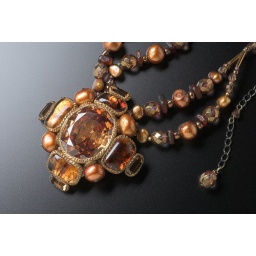
Hand-made costume jewelry with semi-precious stones ( syn.zilcon),fresh water pearl )and glass beads combined by polymer clay.